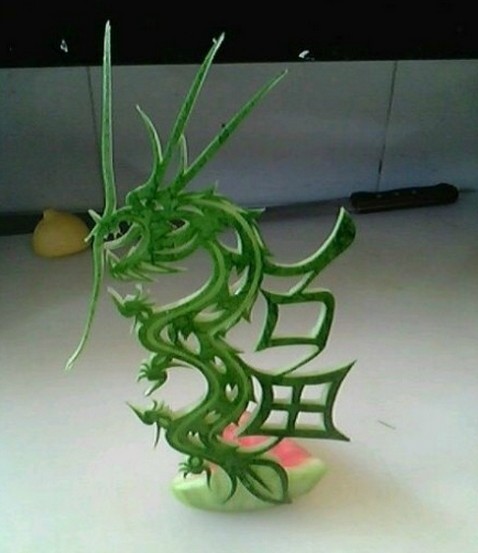
Label: trash